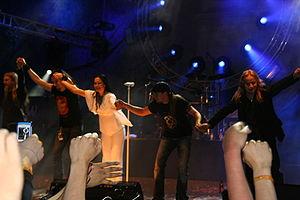
Tarja Soile Susanna Turunen Cabuli, de son nom de scène Tarja Turunen, née le 17 août 1977 à Kitee, en Finlande, est une artiste lyrique, compositrice et pianiste finlandaise. Tarja est devenue mondialement célèbre en tant que chanteuse du groupe de metal symphonique finlandais Nightwish entre 1996 et 2005. Aujourd'hui, elle poursuit une carrière solo.
Nightwish est un groupe de metal symphonique finlandais originaire de Kitee, dans la région de la Carélie du Nord. Formé en 1996, il est considéré comme l'un des représentants du genre et comme l'un des groupes responsables du gain de popularité que connaît le metal symphonique à la fin des années 1990. Bien que le groupe soit devenu célèbre dans son pays natal dès la sortie de son premier single, The Carpenter, sa renommée internationale ne débute qu'avec la sortie des albums Oceanborn et Wishmaster. La chanson Sleeping Sun est le premier des singles du groupe à paraître au-delà des frontières de la Finlande, lui permettant ainsi de se faire connaître à travers toute l'Europe.